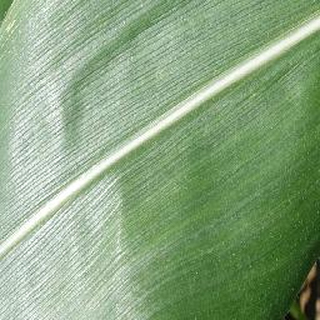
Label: healthy_corn